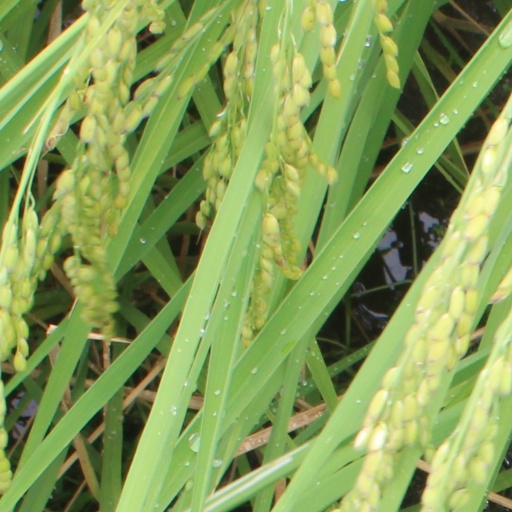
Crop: rice